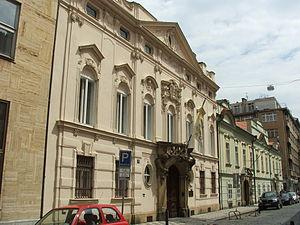
Nonciature apostolique à Prague - Nové Město, Tchéquie.